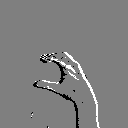
ASL letter: c